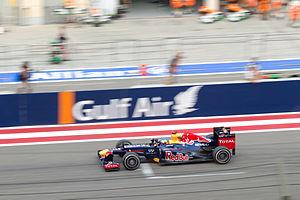
Le Grand Prix automobile de Bahreïn 2012, disputé le 22 avril 2012 sur le circuit international de Sakhir, est la 862ᵉ épreuve du championnat du monde de Formule 1 courue depuis 1950. Il s'agit de la huitième édition du Grand Prix de Bahreïn comptant pour le championnat du monde de Formule 1 et de la quatrième manche du championnat 2012.
Le championnat du monde de Formule 1 2012, 63ᵉ édition du championnat du monde des pilotes de Formule 1, comporte vingt Grands Prix dont le Grand Prix des États-Unis qui fait son retour, sur un circuit inédit. Les titres reviennent à Sebastian Vettel et à son écurie Red Bull-Renault pour la troisième année consécutive.